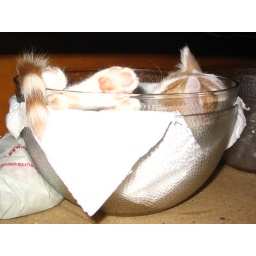
kitty in a bowl